Howard Metzenbaum

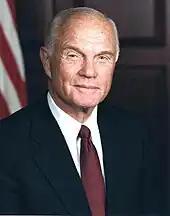
John Glenn, former rival and later ally to Metzenbaum

In 1970, Metzenbaum ran for the Senate seat vacated by Young, who chose not to run for a third term. He beat astronaut John Glenn in the Democratic primary by a close 46%-45% margin, but narrowly lost to Robert Taft Jr. in the general election.